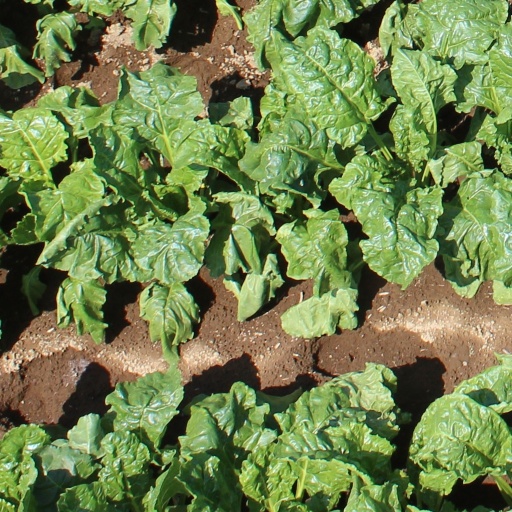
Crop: sugar beet